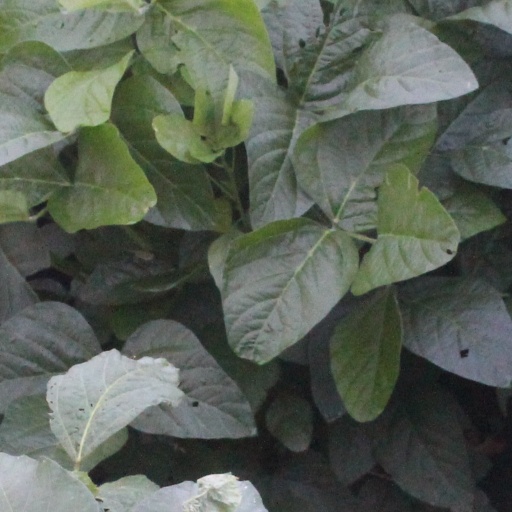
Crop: soybean